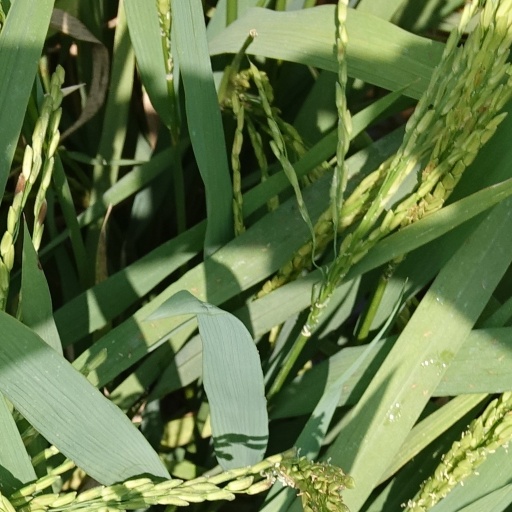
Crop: rice